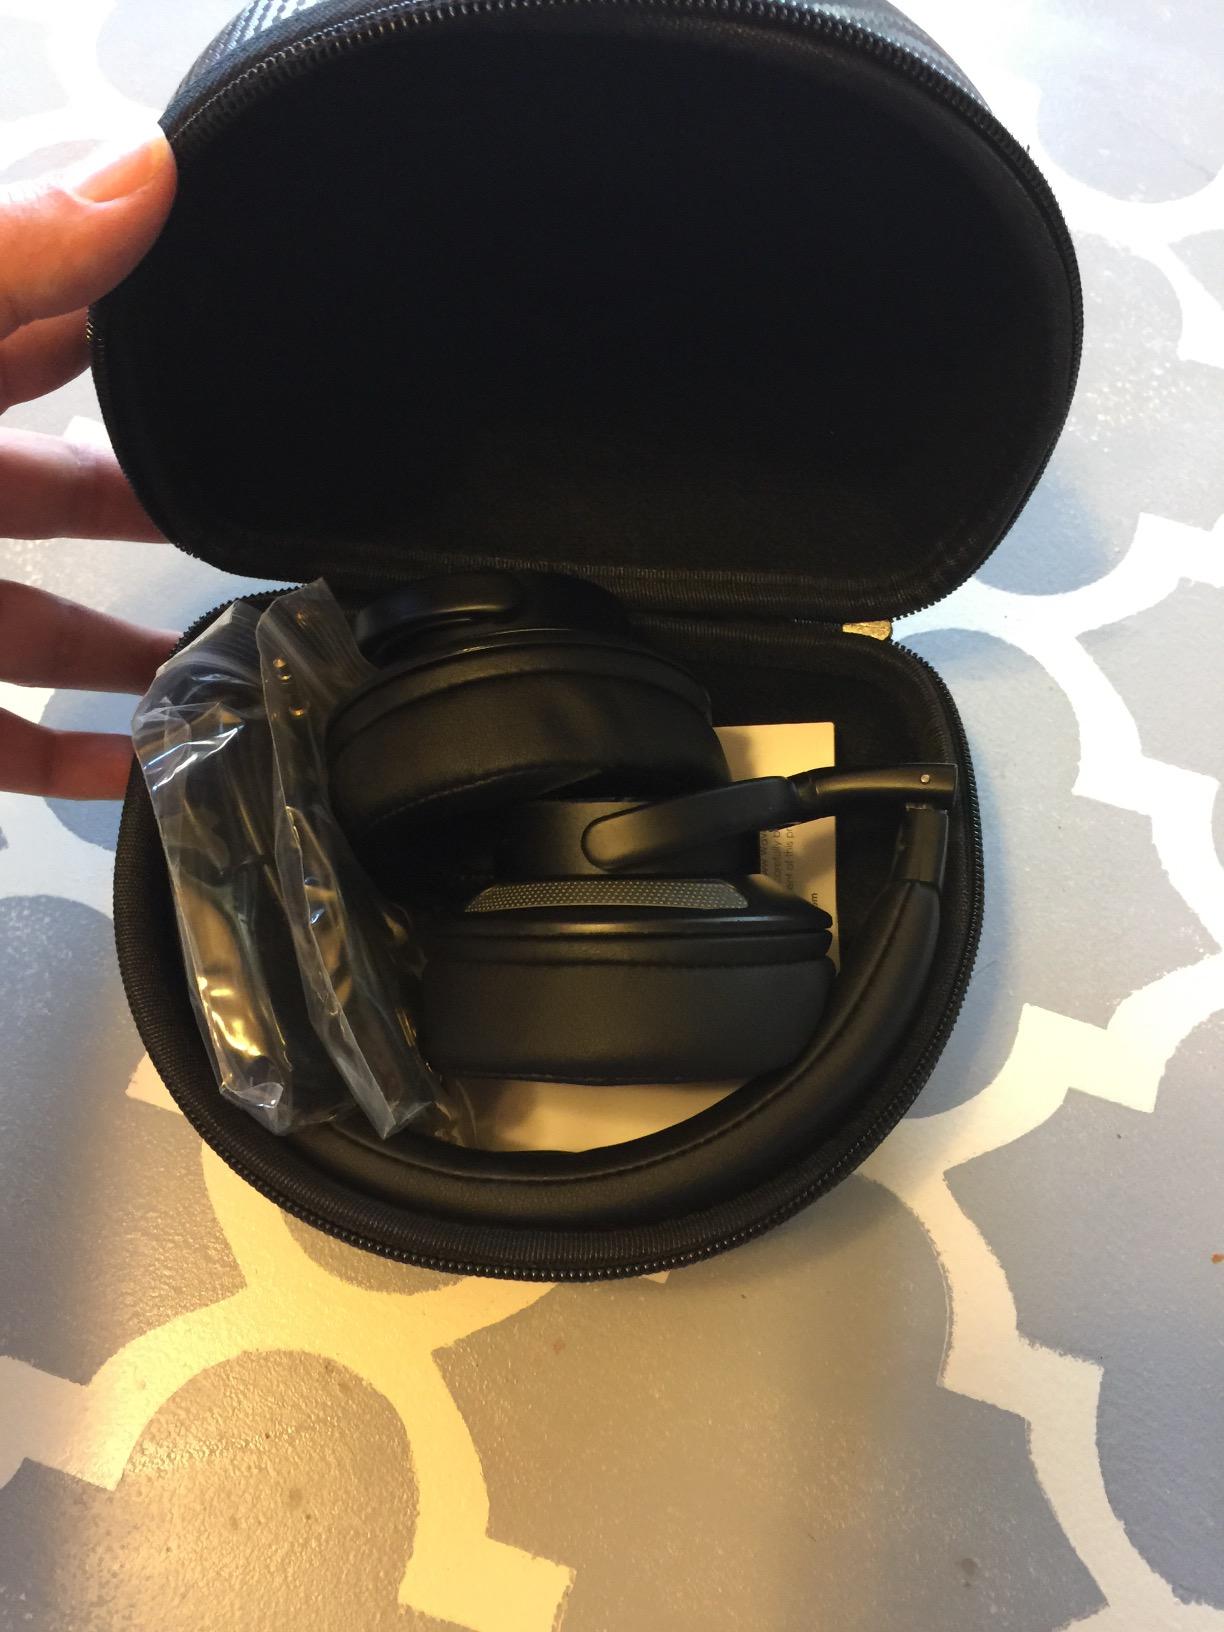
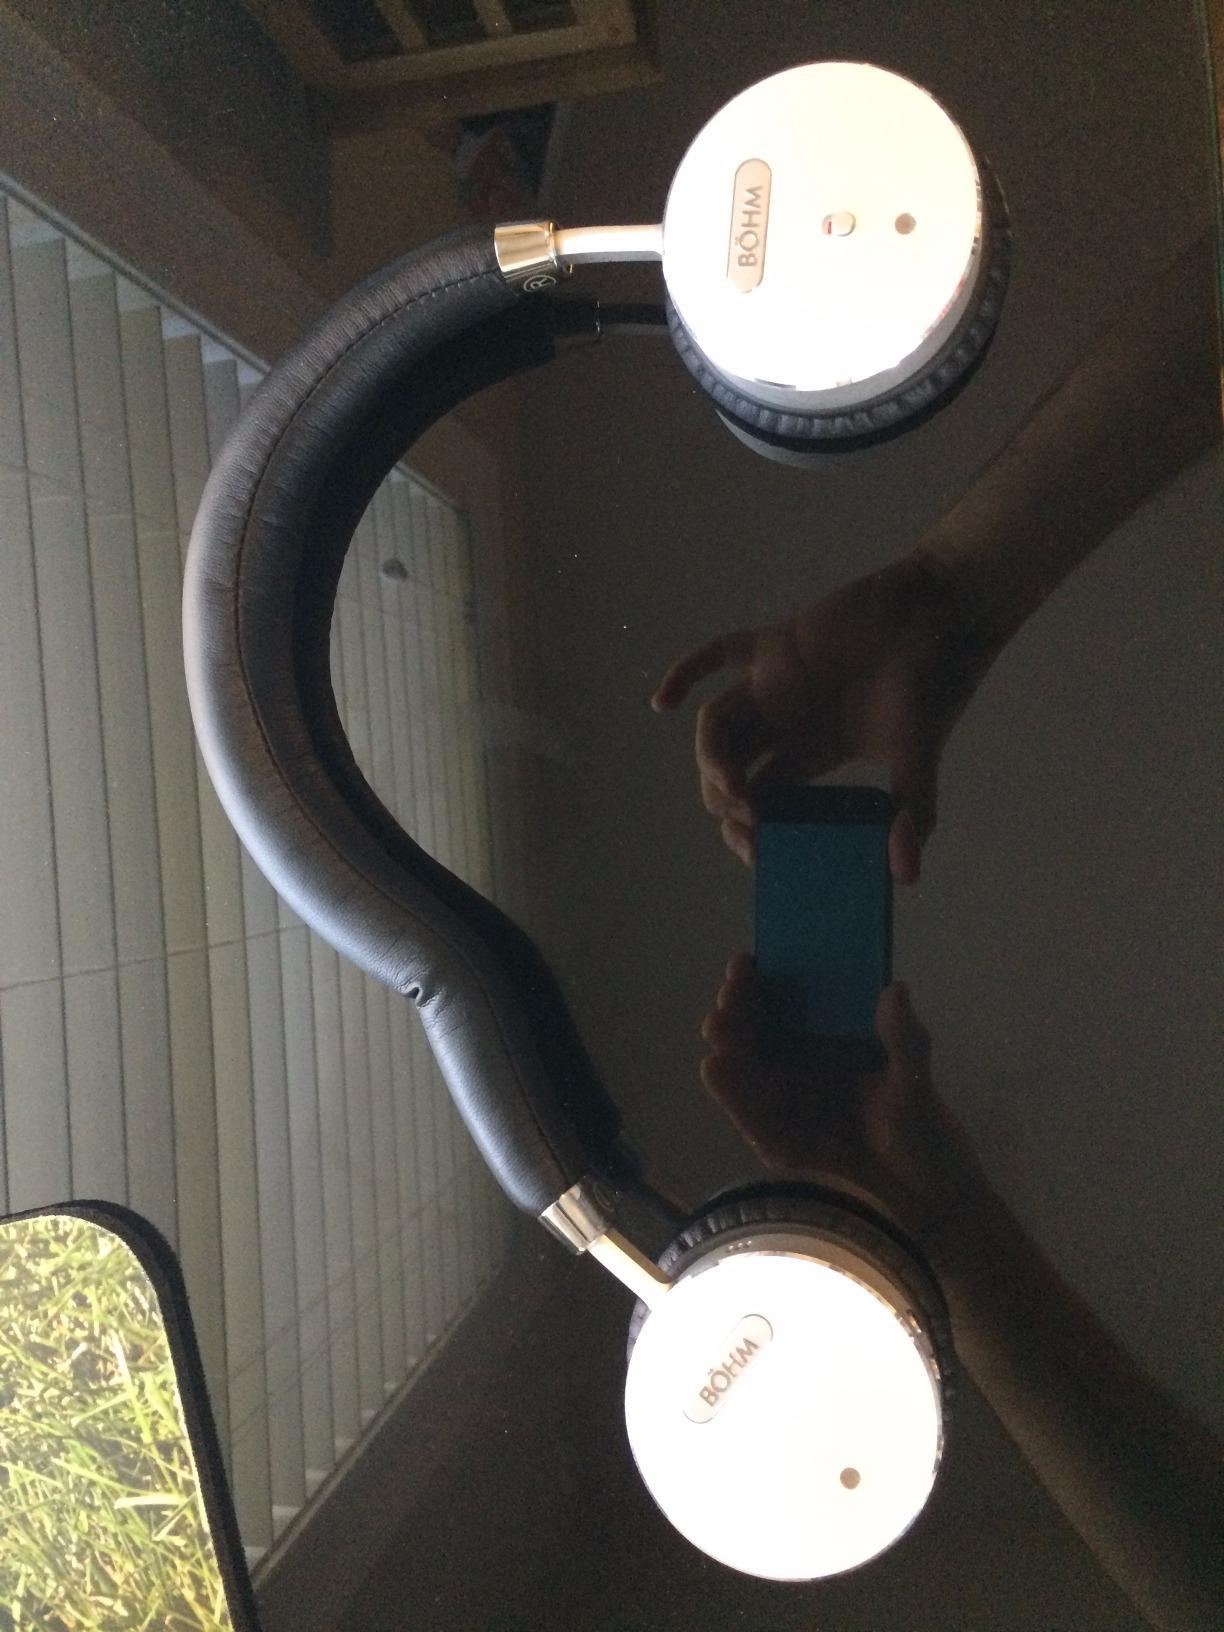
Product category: headphones
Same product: no